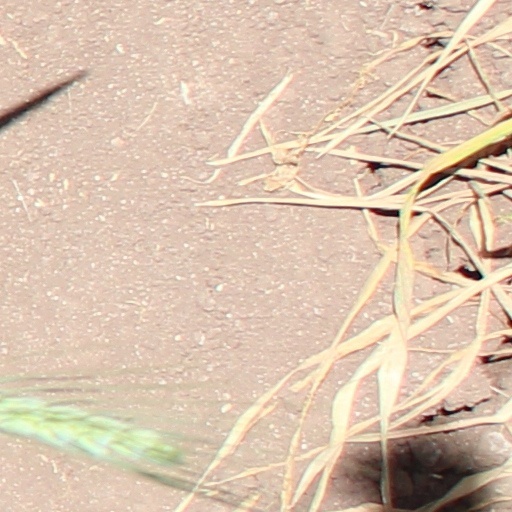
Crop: wheat